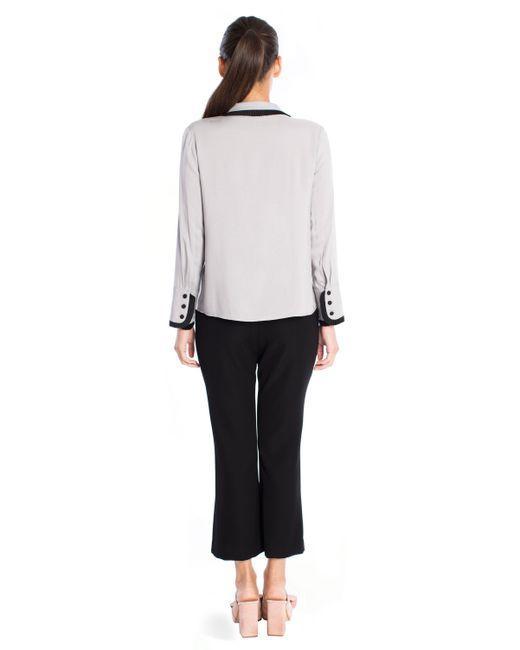
Graues langärmliges Seidenblusenoberteil mit schwarzer Hose für Damen